Purvis Young

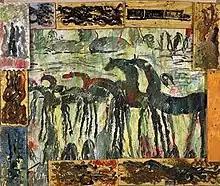
"Untitled" by Purvis Young, ca. 1988, in the collection of the Smithsonian American Art Museum

In the late 1990s and early 2000s, he explored other inspirations by watching historical documentaries about war, the Great Depression, commerce, and Native American conflicts and struggles in the United States. In 1999 the Rubell family, notable art collectors from New York and creators of the Rubell Museum, purchased the entire content of Young's studio, a collection of almost 3,000 pieces. In 2008 the Rubells donated 108 works to Morehouse College In January 2007, Purvis was selected as the Art Miami Fair's Director's Choice Exhibition, sponsored by Grace Cafe and Galleries and the Bergman Collection, at the Miami Beach Convention Center. Young also helped to establish a number of outdoor art fairs in South Florida that continue today.